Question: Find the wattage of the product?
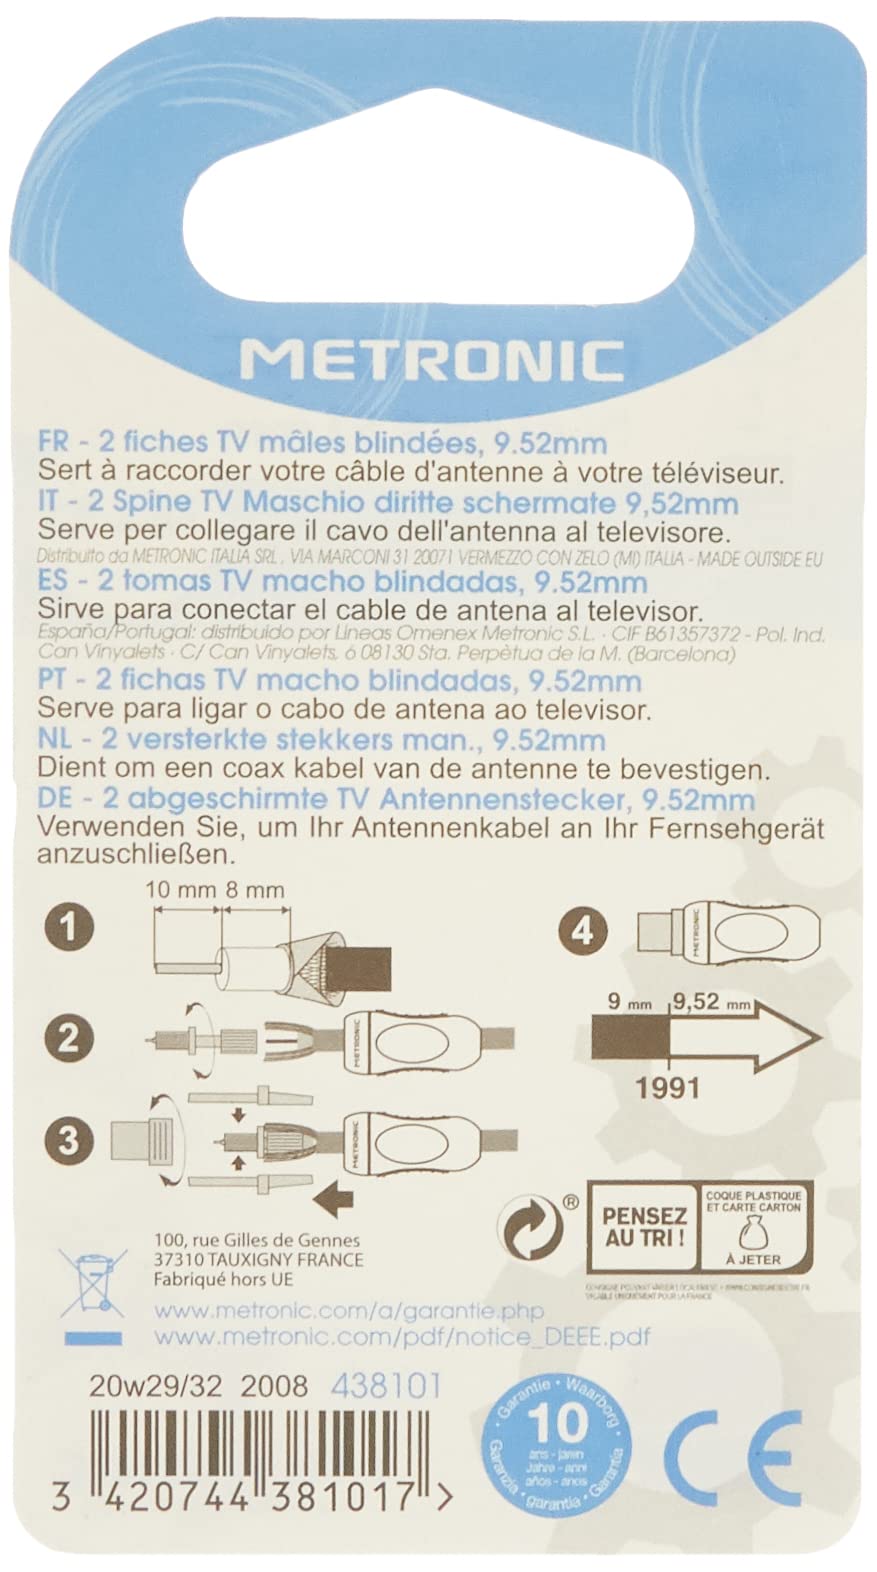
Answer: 20.0 watt